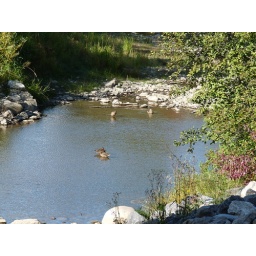
The birds play in the water of Whitemud Ravine.